Charles Murphy (baseball owner)

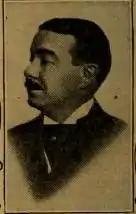
Murphy in 1908

Charles Webb Murphy (January 22, 1868 – October 16, 1931) was the owner of the Chicago Cubs of the National League from through .